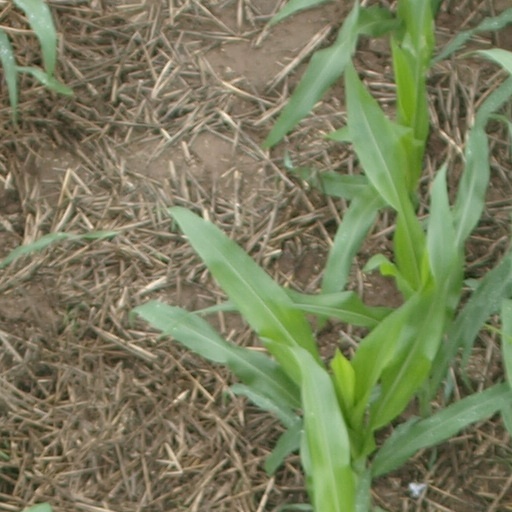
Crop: maize; corn